Papermaking

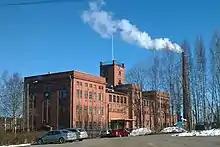
The Tervakoski Paper Mill in Tervakoski, Janakkala, Finland

A modern paper mill is divided into several sections, roughly corresponding to the processes involved in making handmade paper. Pulp is refined and mixed in water with other additives to make a pulp slurry. The head-box of the paper machine called Fourdrinier machine distributes the slurry onto a moving continuous screen, water drains from the slurry by gravity or under vacuum, the wet paper sheet goes through presses and dries, and finally rolls into large rolls. The outcome often weighs several tons.